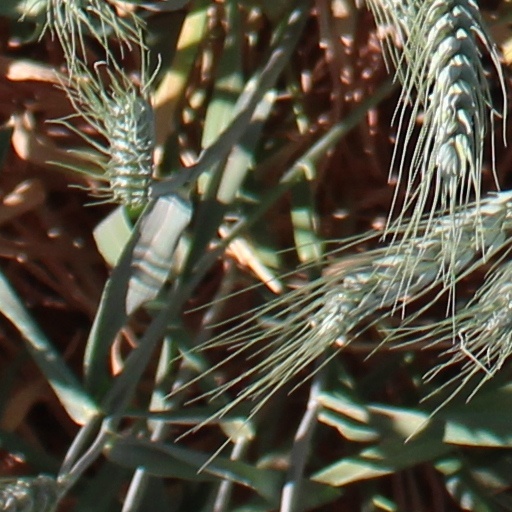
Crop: wheat